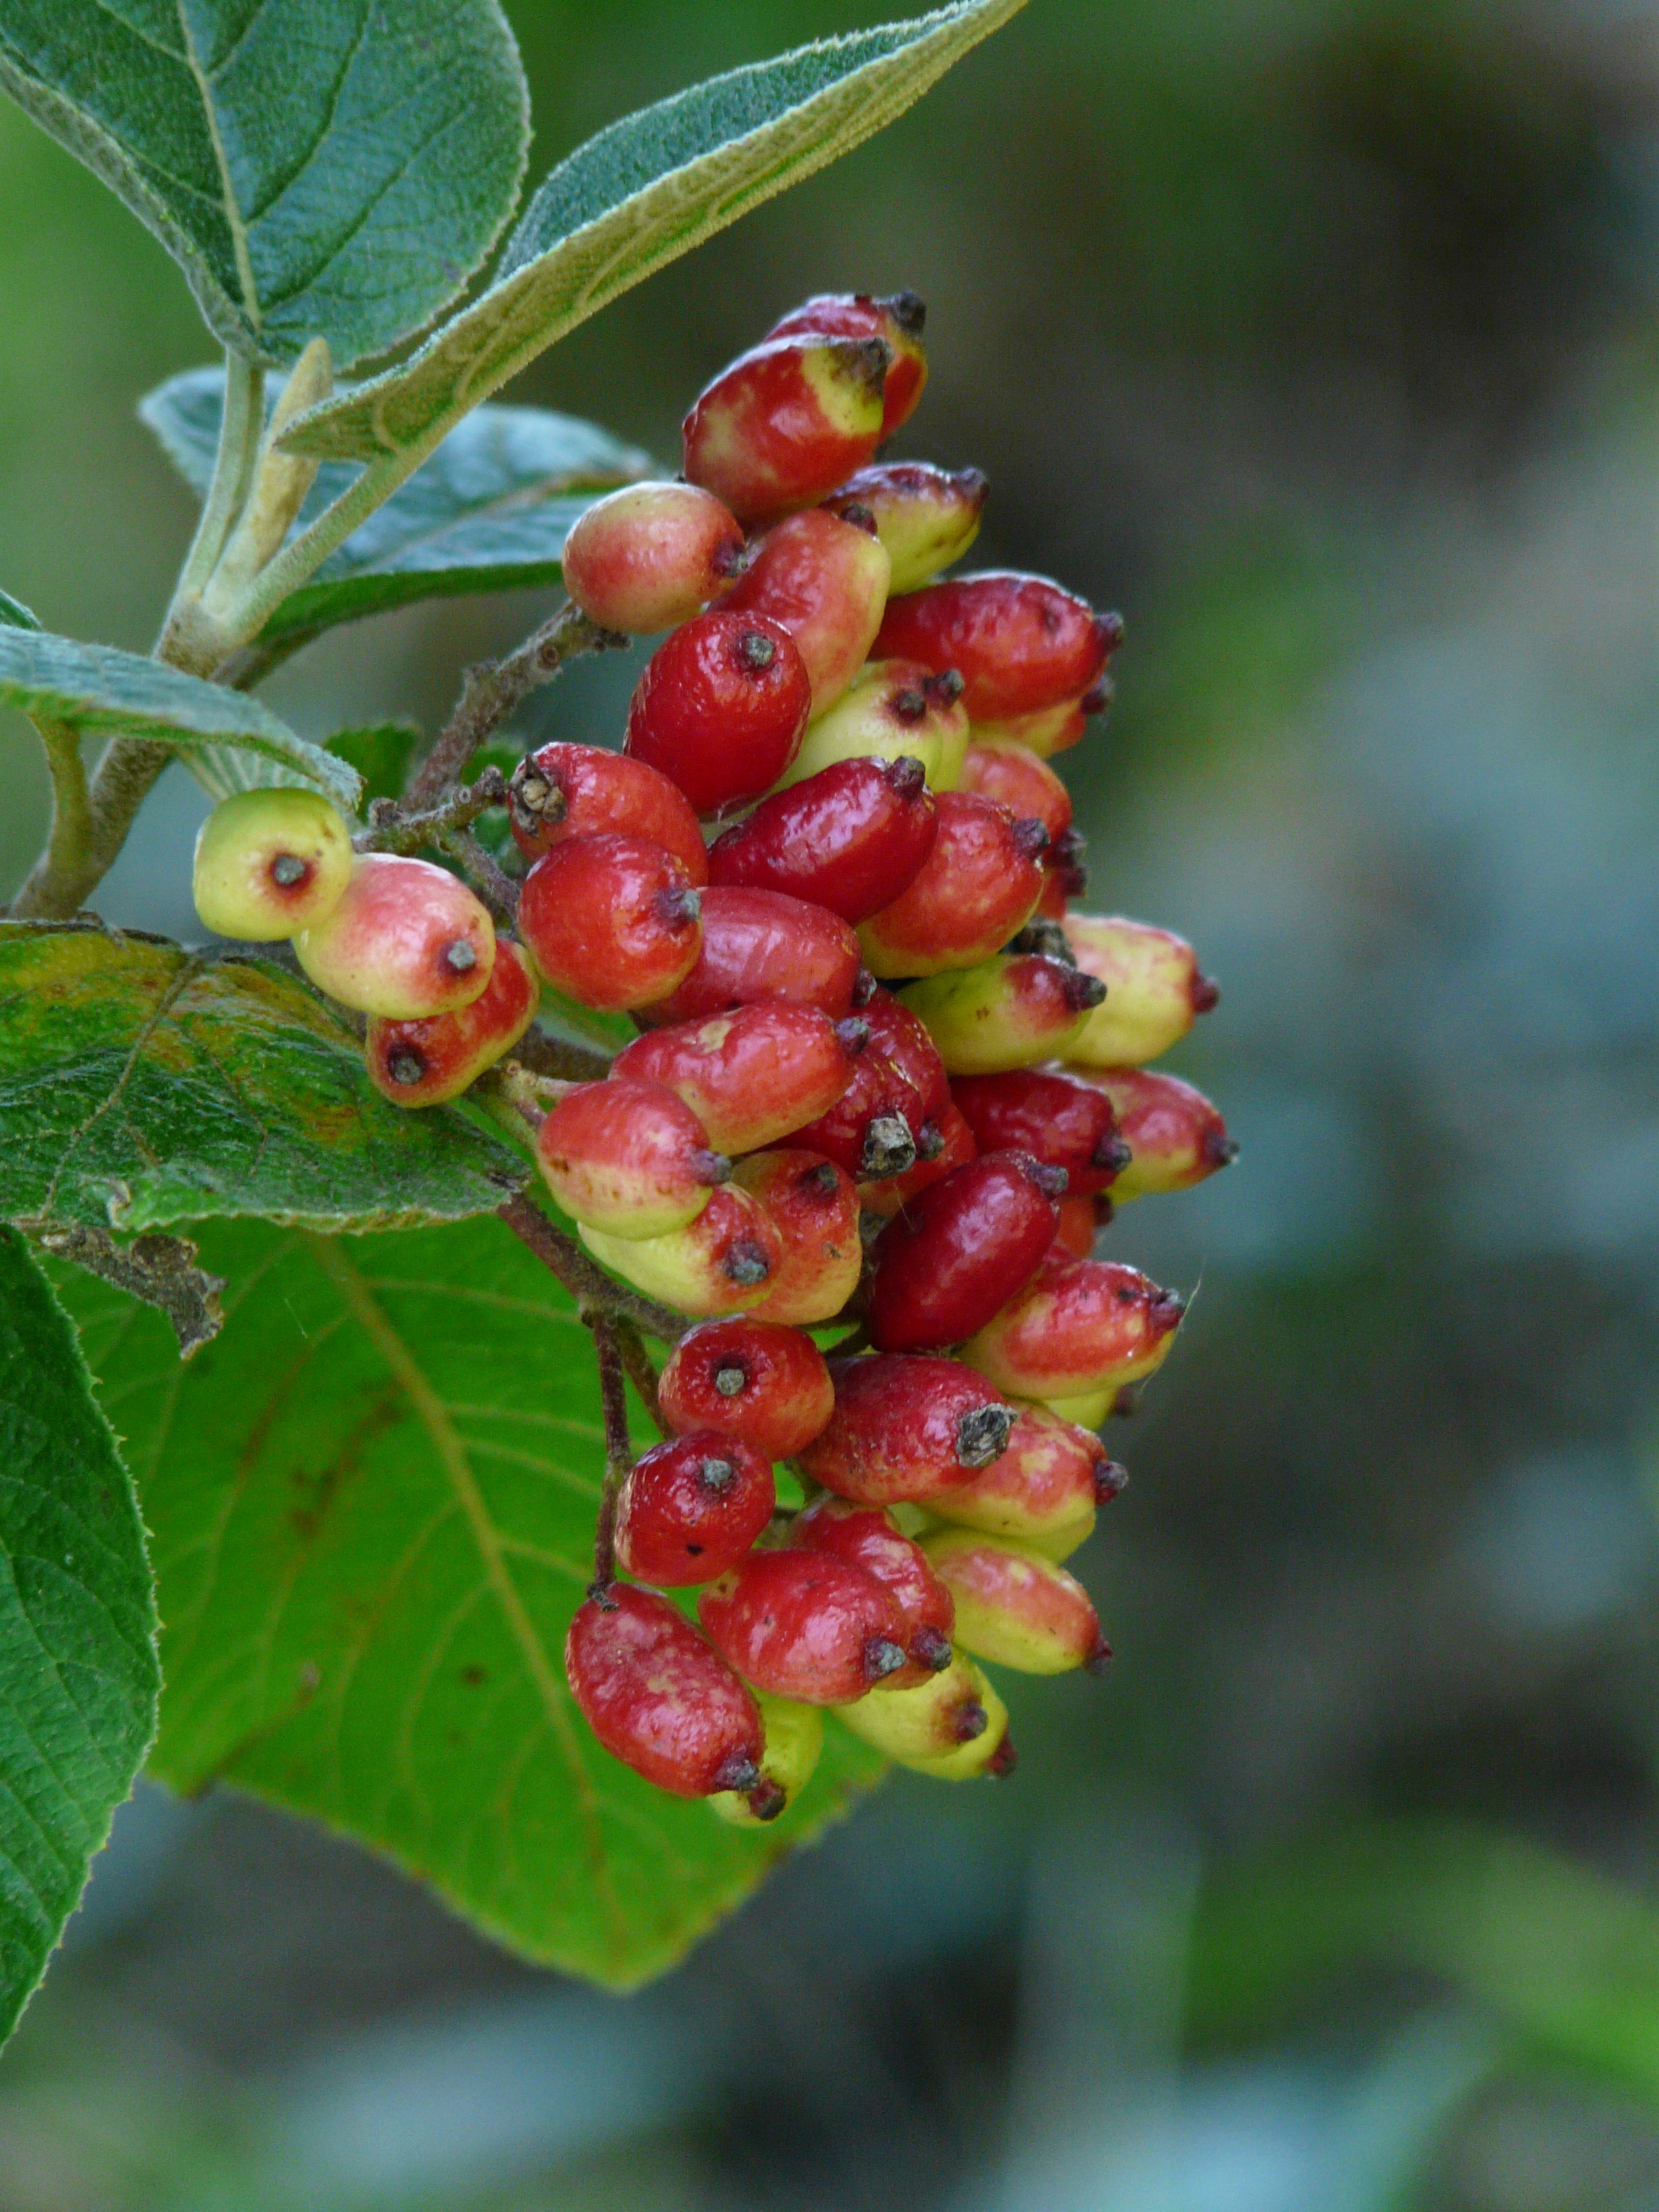
plant, fruit, berry, leaf, flower, ripe, bush, food, red, produce, evergreen, botany, flora, berries, shrub, fruits, ornamental, macro photography, flowering plant, fuzzy snowball, adoxaceae, viburnum lantana, woody plant, land plant